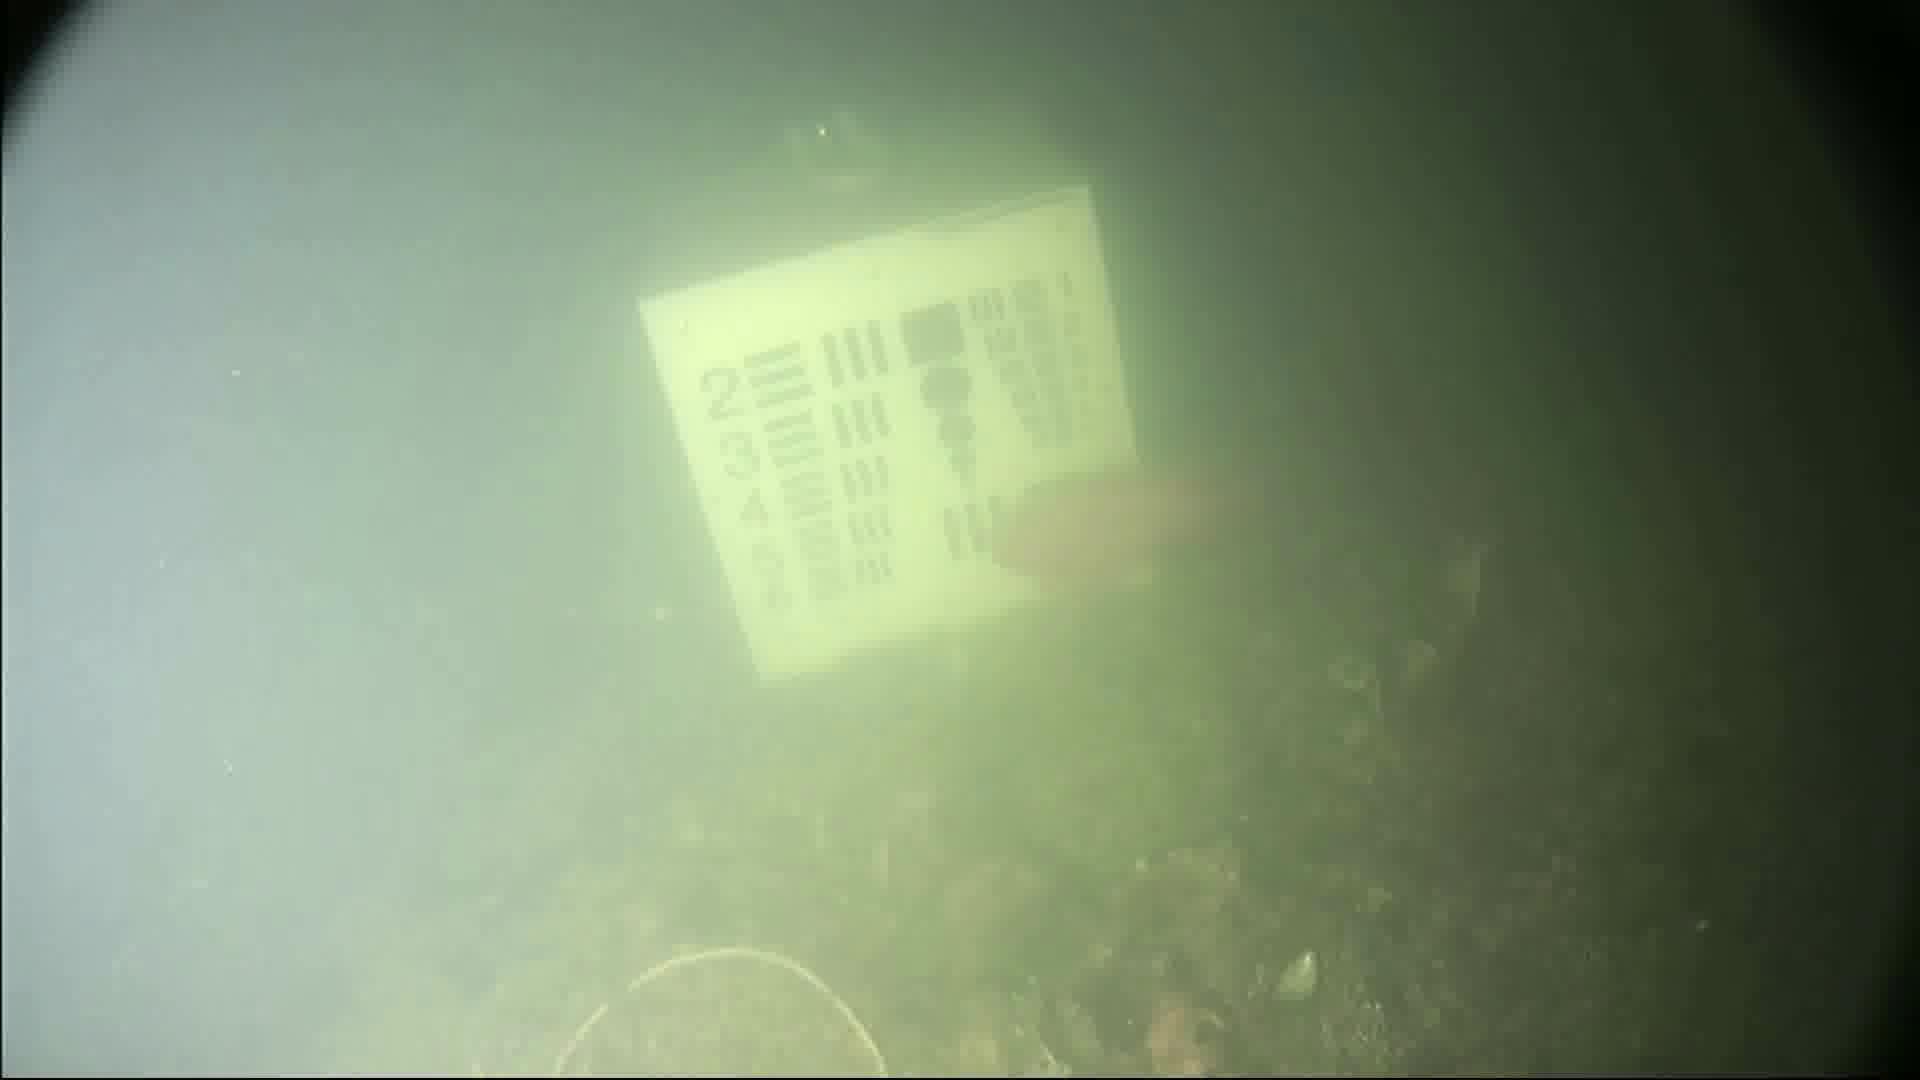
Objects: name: fish